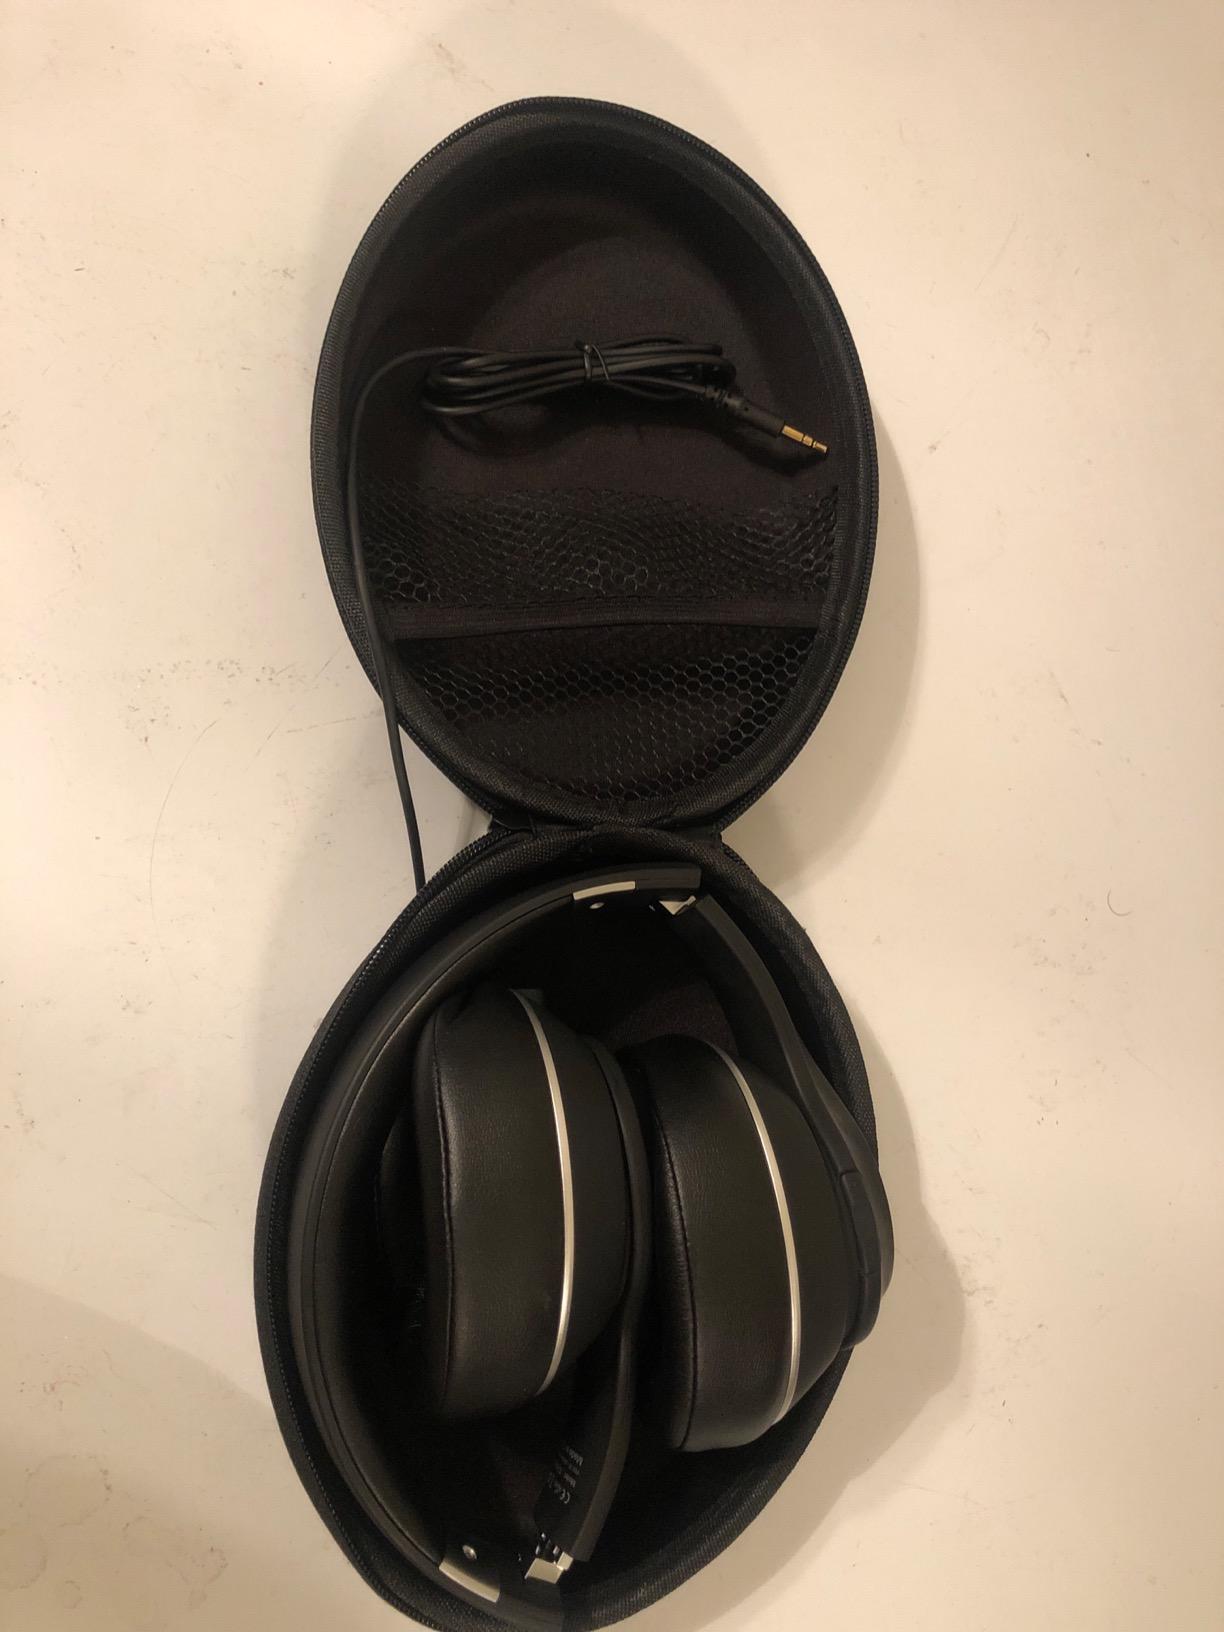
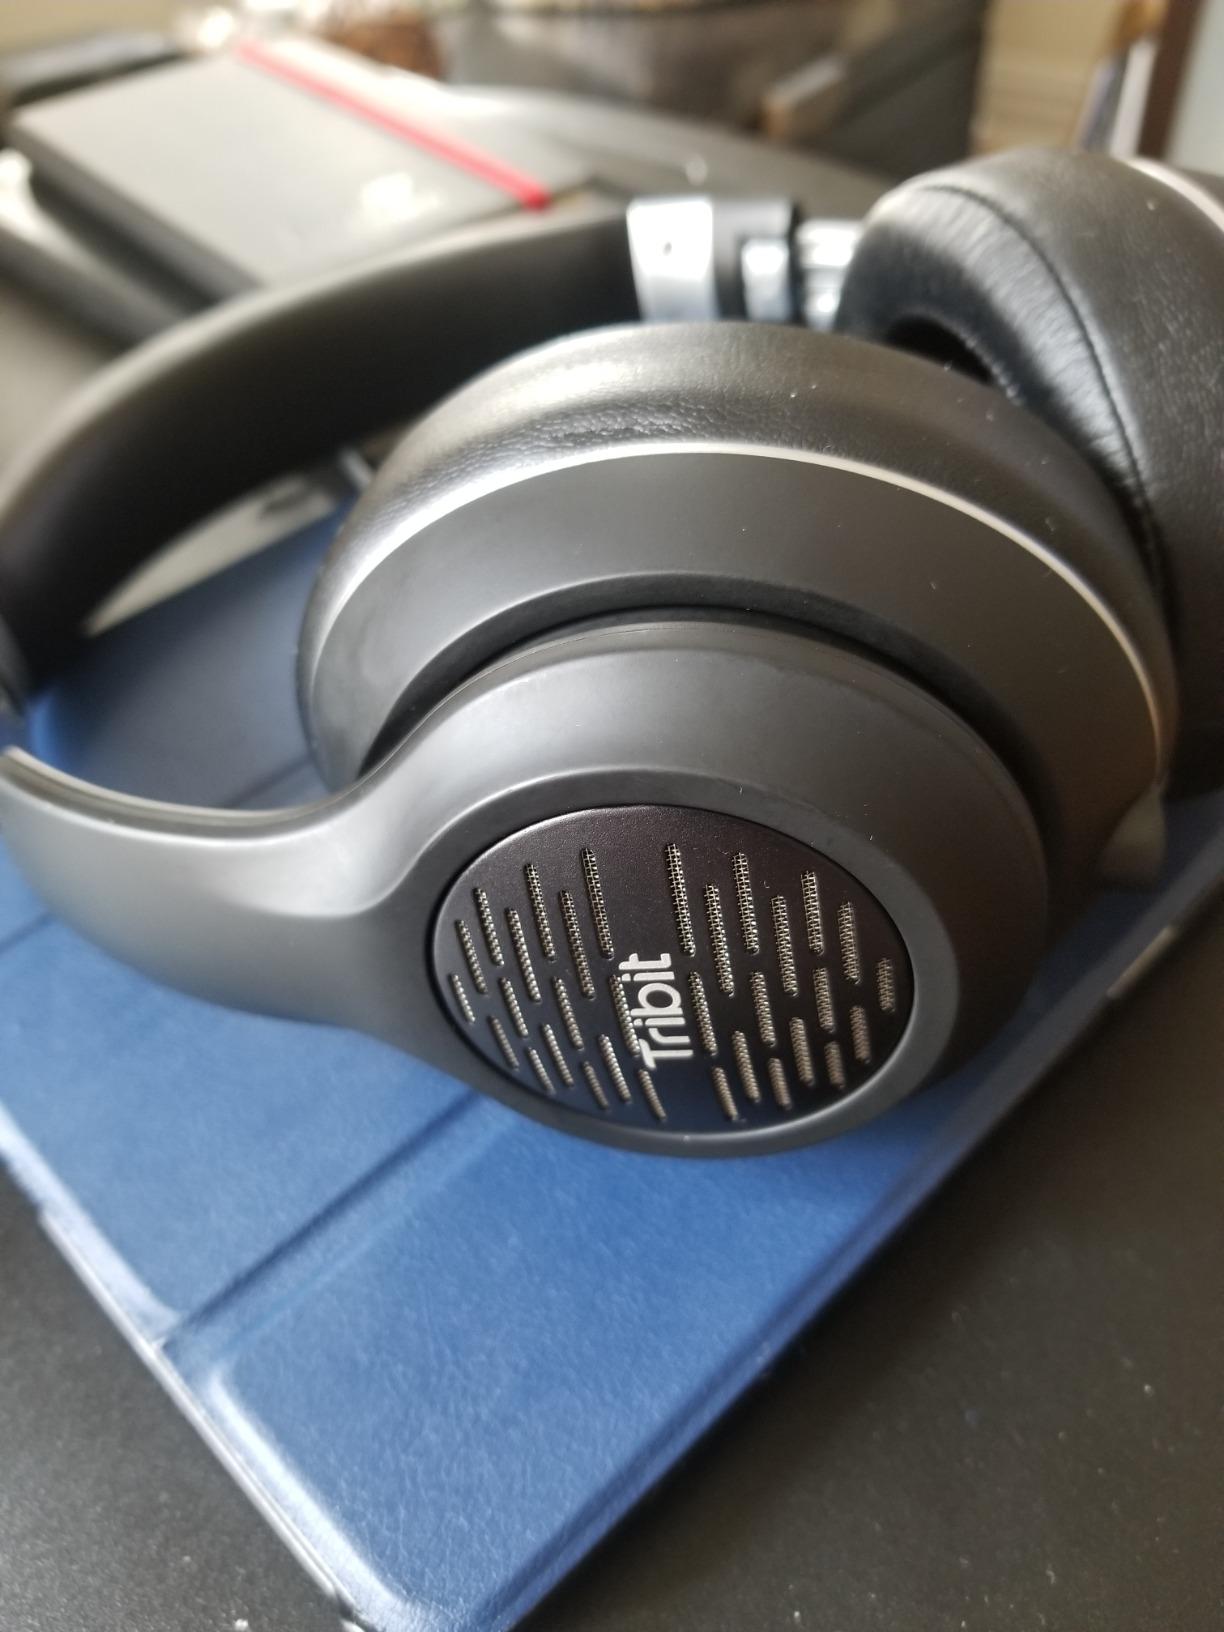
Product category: headphones
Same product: yes